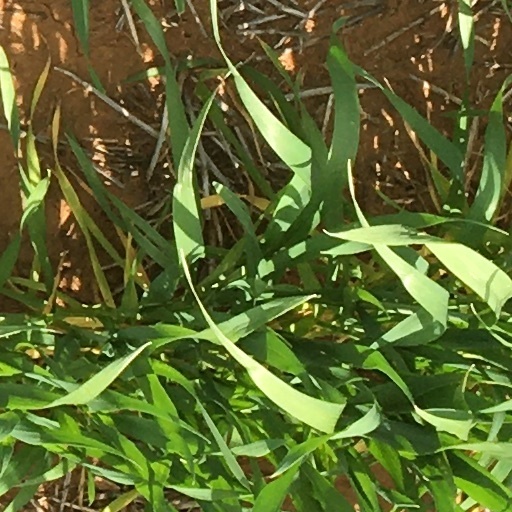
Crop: wheat